Simply Market

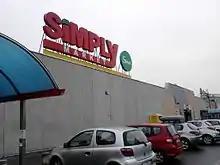
Simply Market in Lissone, Italy

Simply Market is a brand of French supermarkets formed in 2005. This brand is a new concept to eventually replace Atac supermarkets. The brand belongs to the AuchanSuper subsidiary that manages the branches of Auchan supermarkets. The group planned to open 500 Simply Market supermarkets in France by 2015.